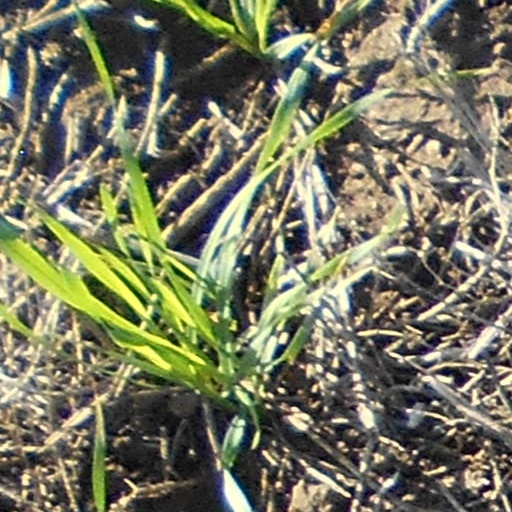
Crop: wheat